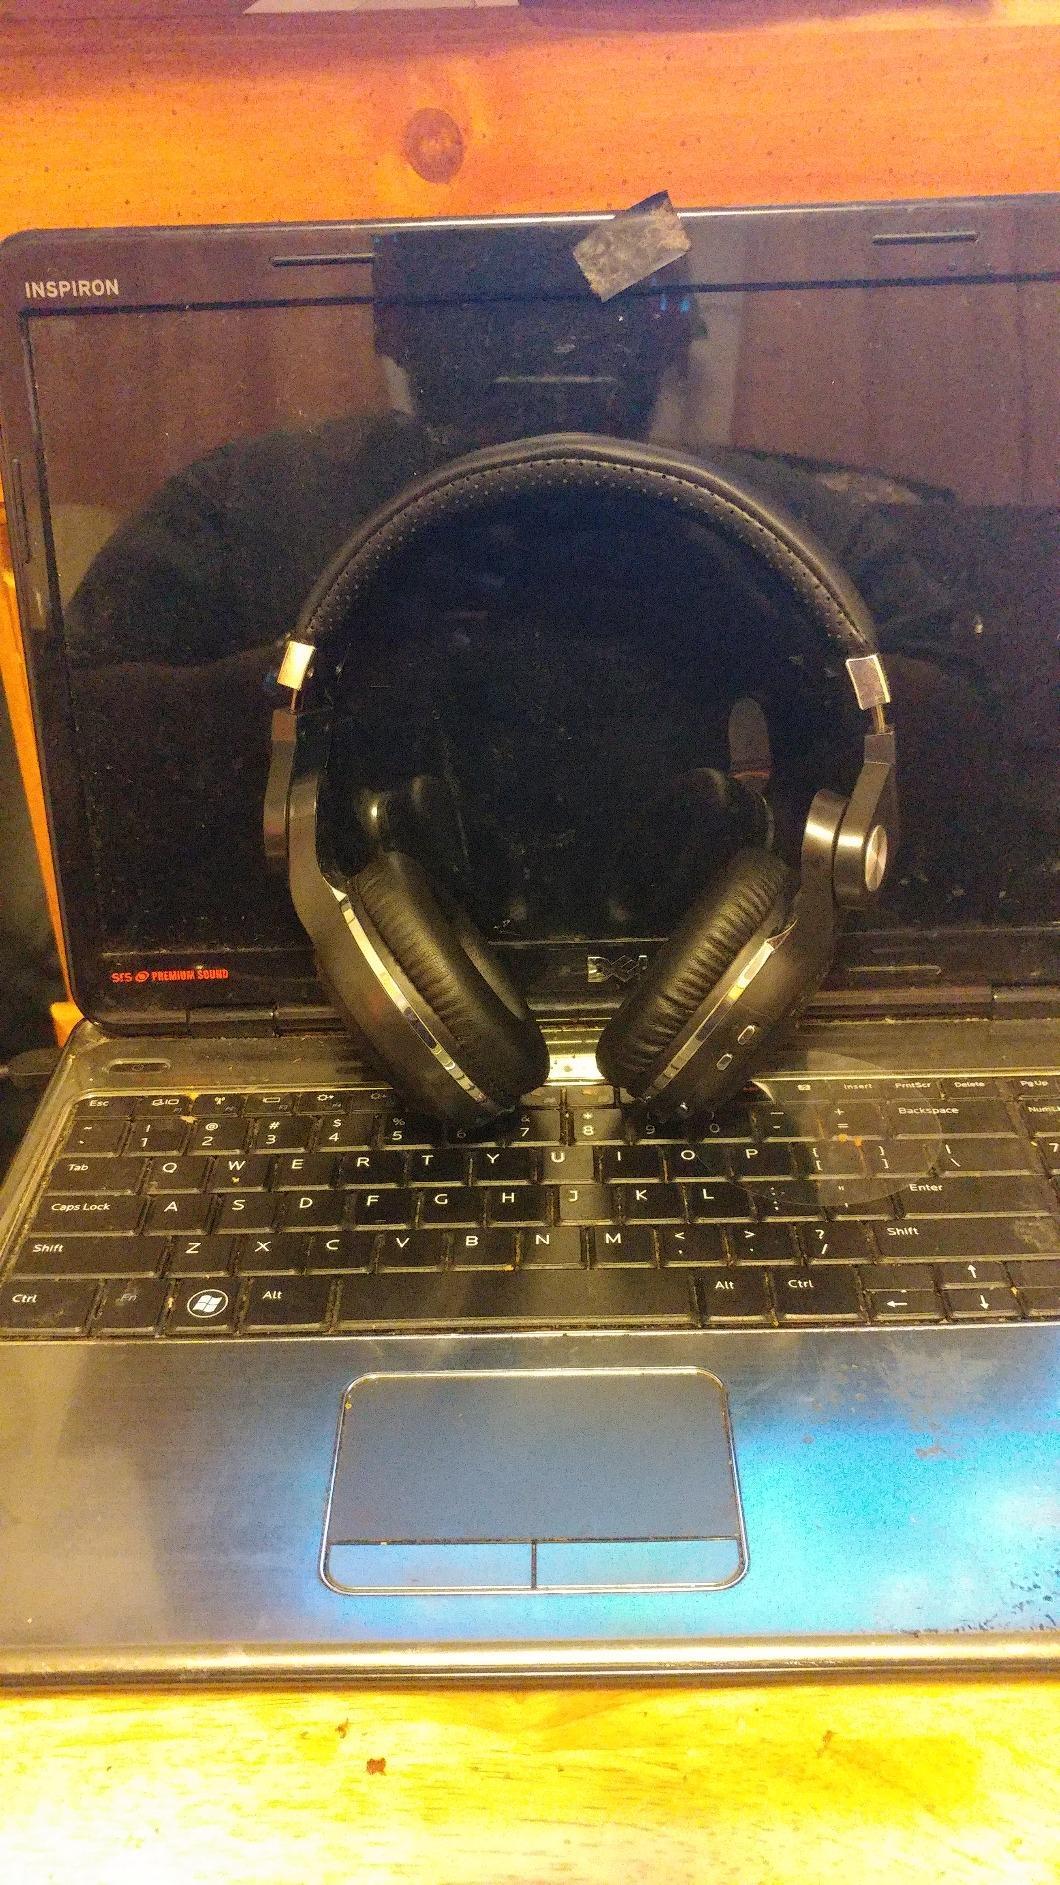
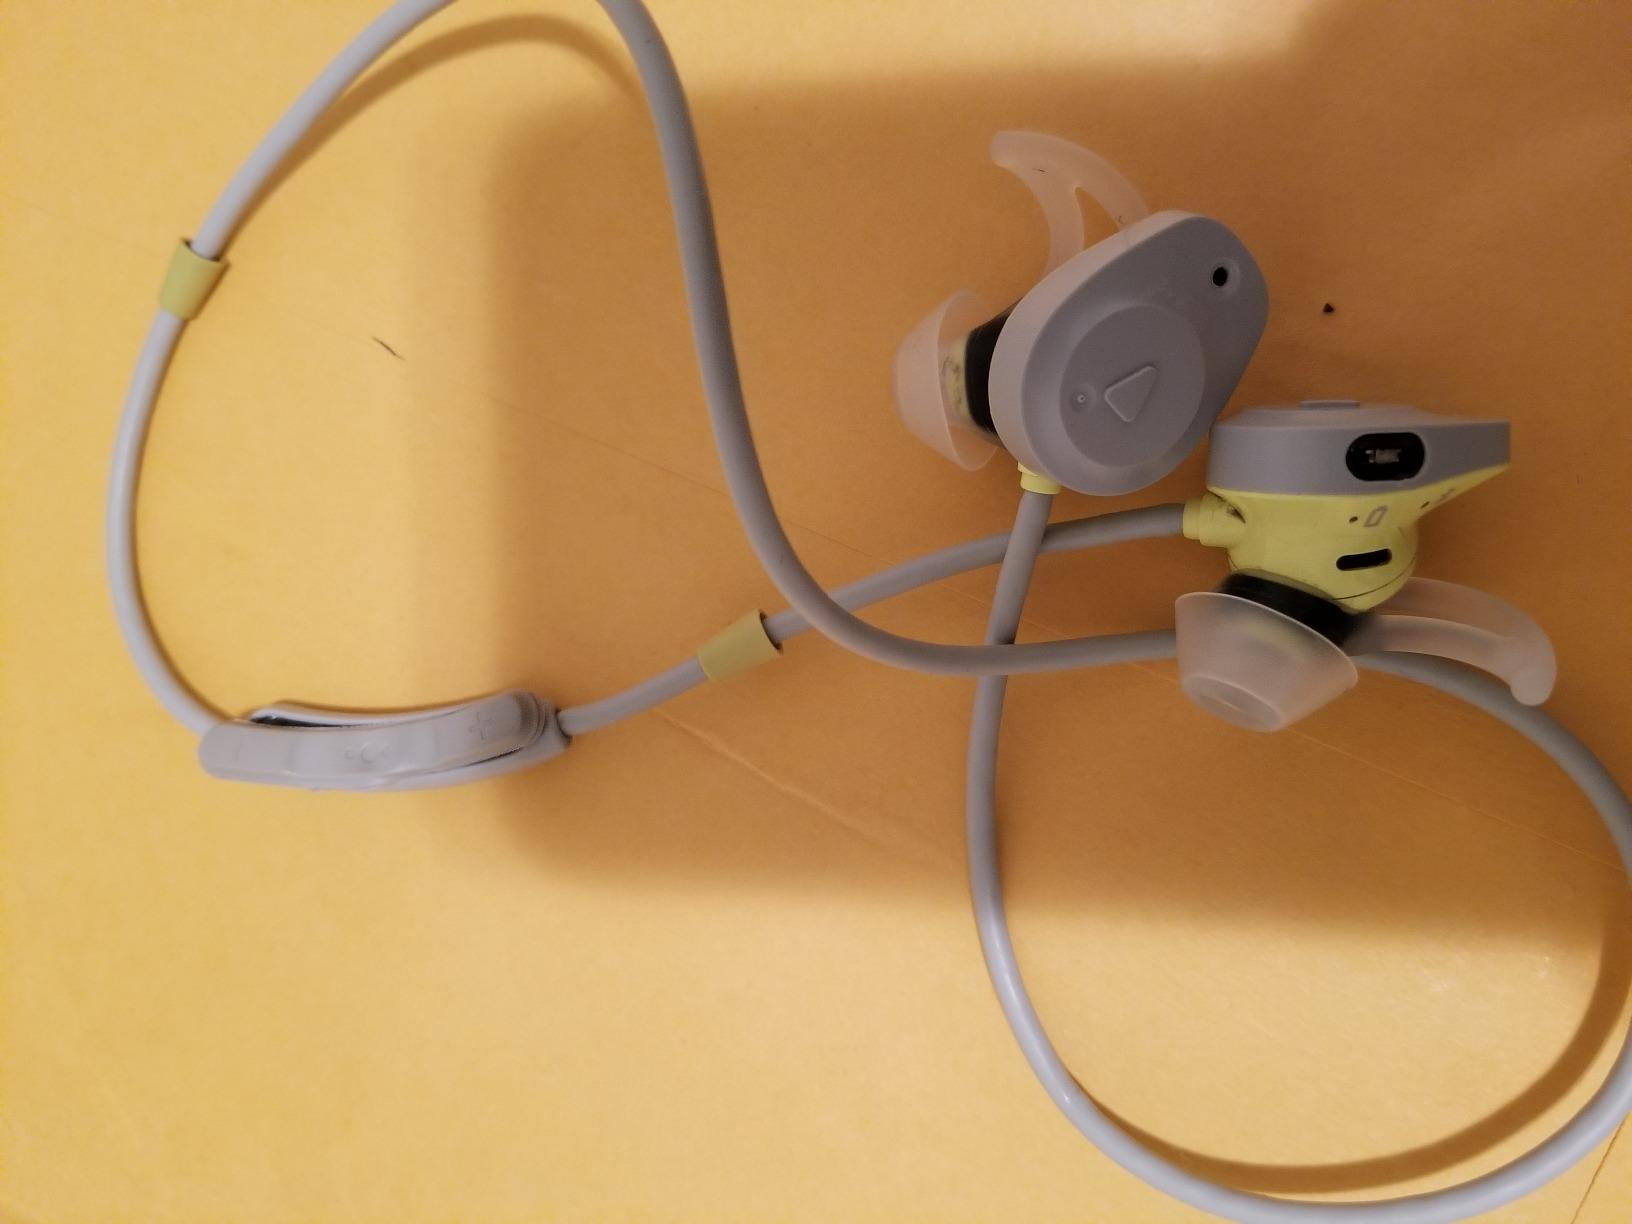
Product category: headphones
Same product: no